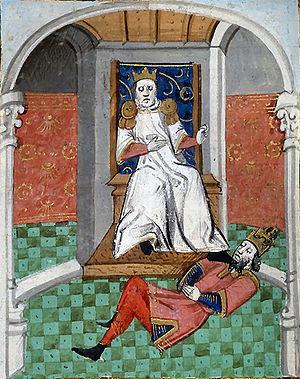
Les guerres entre les peuples turcs et l’Empire byzantin s’étalent sur une période de près de quatre siècles, du milieu du XIᵉ siècle à la chute de Constantinople en 1453.
Romain IV Diogène, né vers 1030 et mort le 4 août 1072 est un militaire byzantin qui accéda au trône impérial entre 1068 et 1071 en épousant l'impératrice Eudocie Makrembolitissa.
La bataille de Manzikert eut lieu le 26 août 1071. L’armée byzantine de l’empereur Romain IV Diogène y fut mise en déroute par celle du sultan seldjoukide Alp Arslan près de la ville de Manzikert, actuellement Malazgirt, en Turquie, au nord du lac de Van. Cette défaite fragilisa considérablement l'empire byzantin dans la région.
Alp Arslan, né le 20 janvier 1029 et mort le 15 décembre 1072 à Amou-Daria, fut le deuxième sultan de la dynastie Seldjoukide, et arrière-petit-fils de Seldjouk, fondateur éponyme de la dynastie.